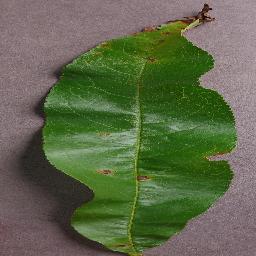
Label: Peach___Bacterial_spot